Albany (automobile)

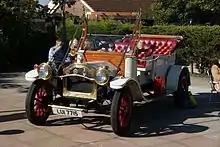

The Albany was an English automobile, manufactured by the Albany Motor Carriage Company in Christchurch, Dorset from 1971 - 1997.